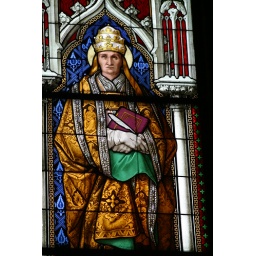
One of the stunning stained glass windows in Cologne Cathederal.